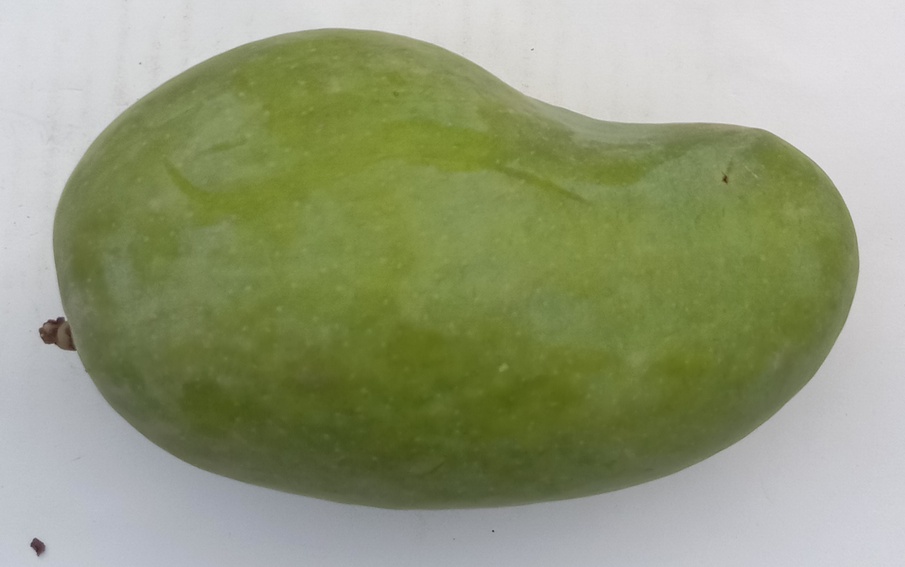
Mango variety: Sindhri